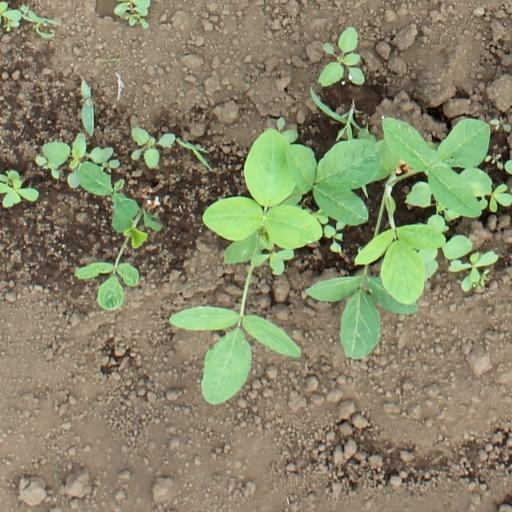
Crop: soybean